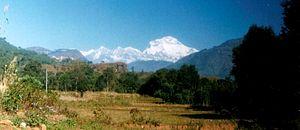
Baglung, ou Baglung Bazar, est une municipalité du Népal, chef-lieu du district de Baglung et de la zone de Dhawalagiri. Elle est située à 275 km de Katmandou.